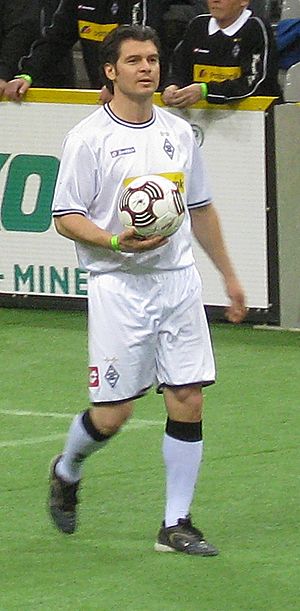
Karlheinz Pflipsen
Karlheinz Pflipsen er en tysk tidligere fodboldspiller.